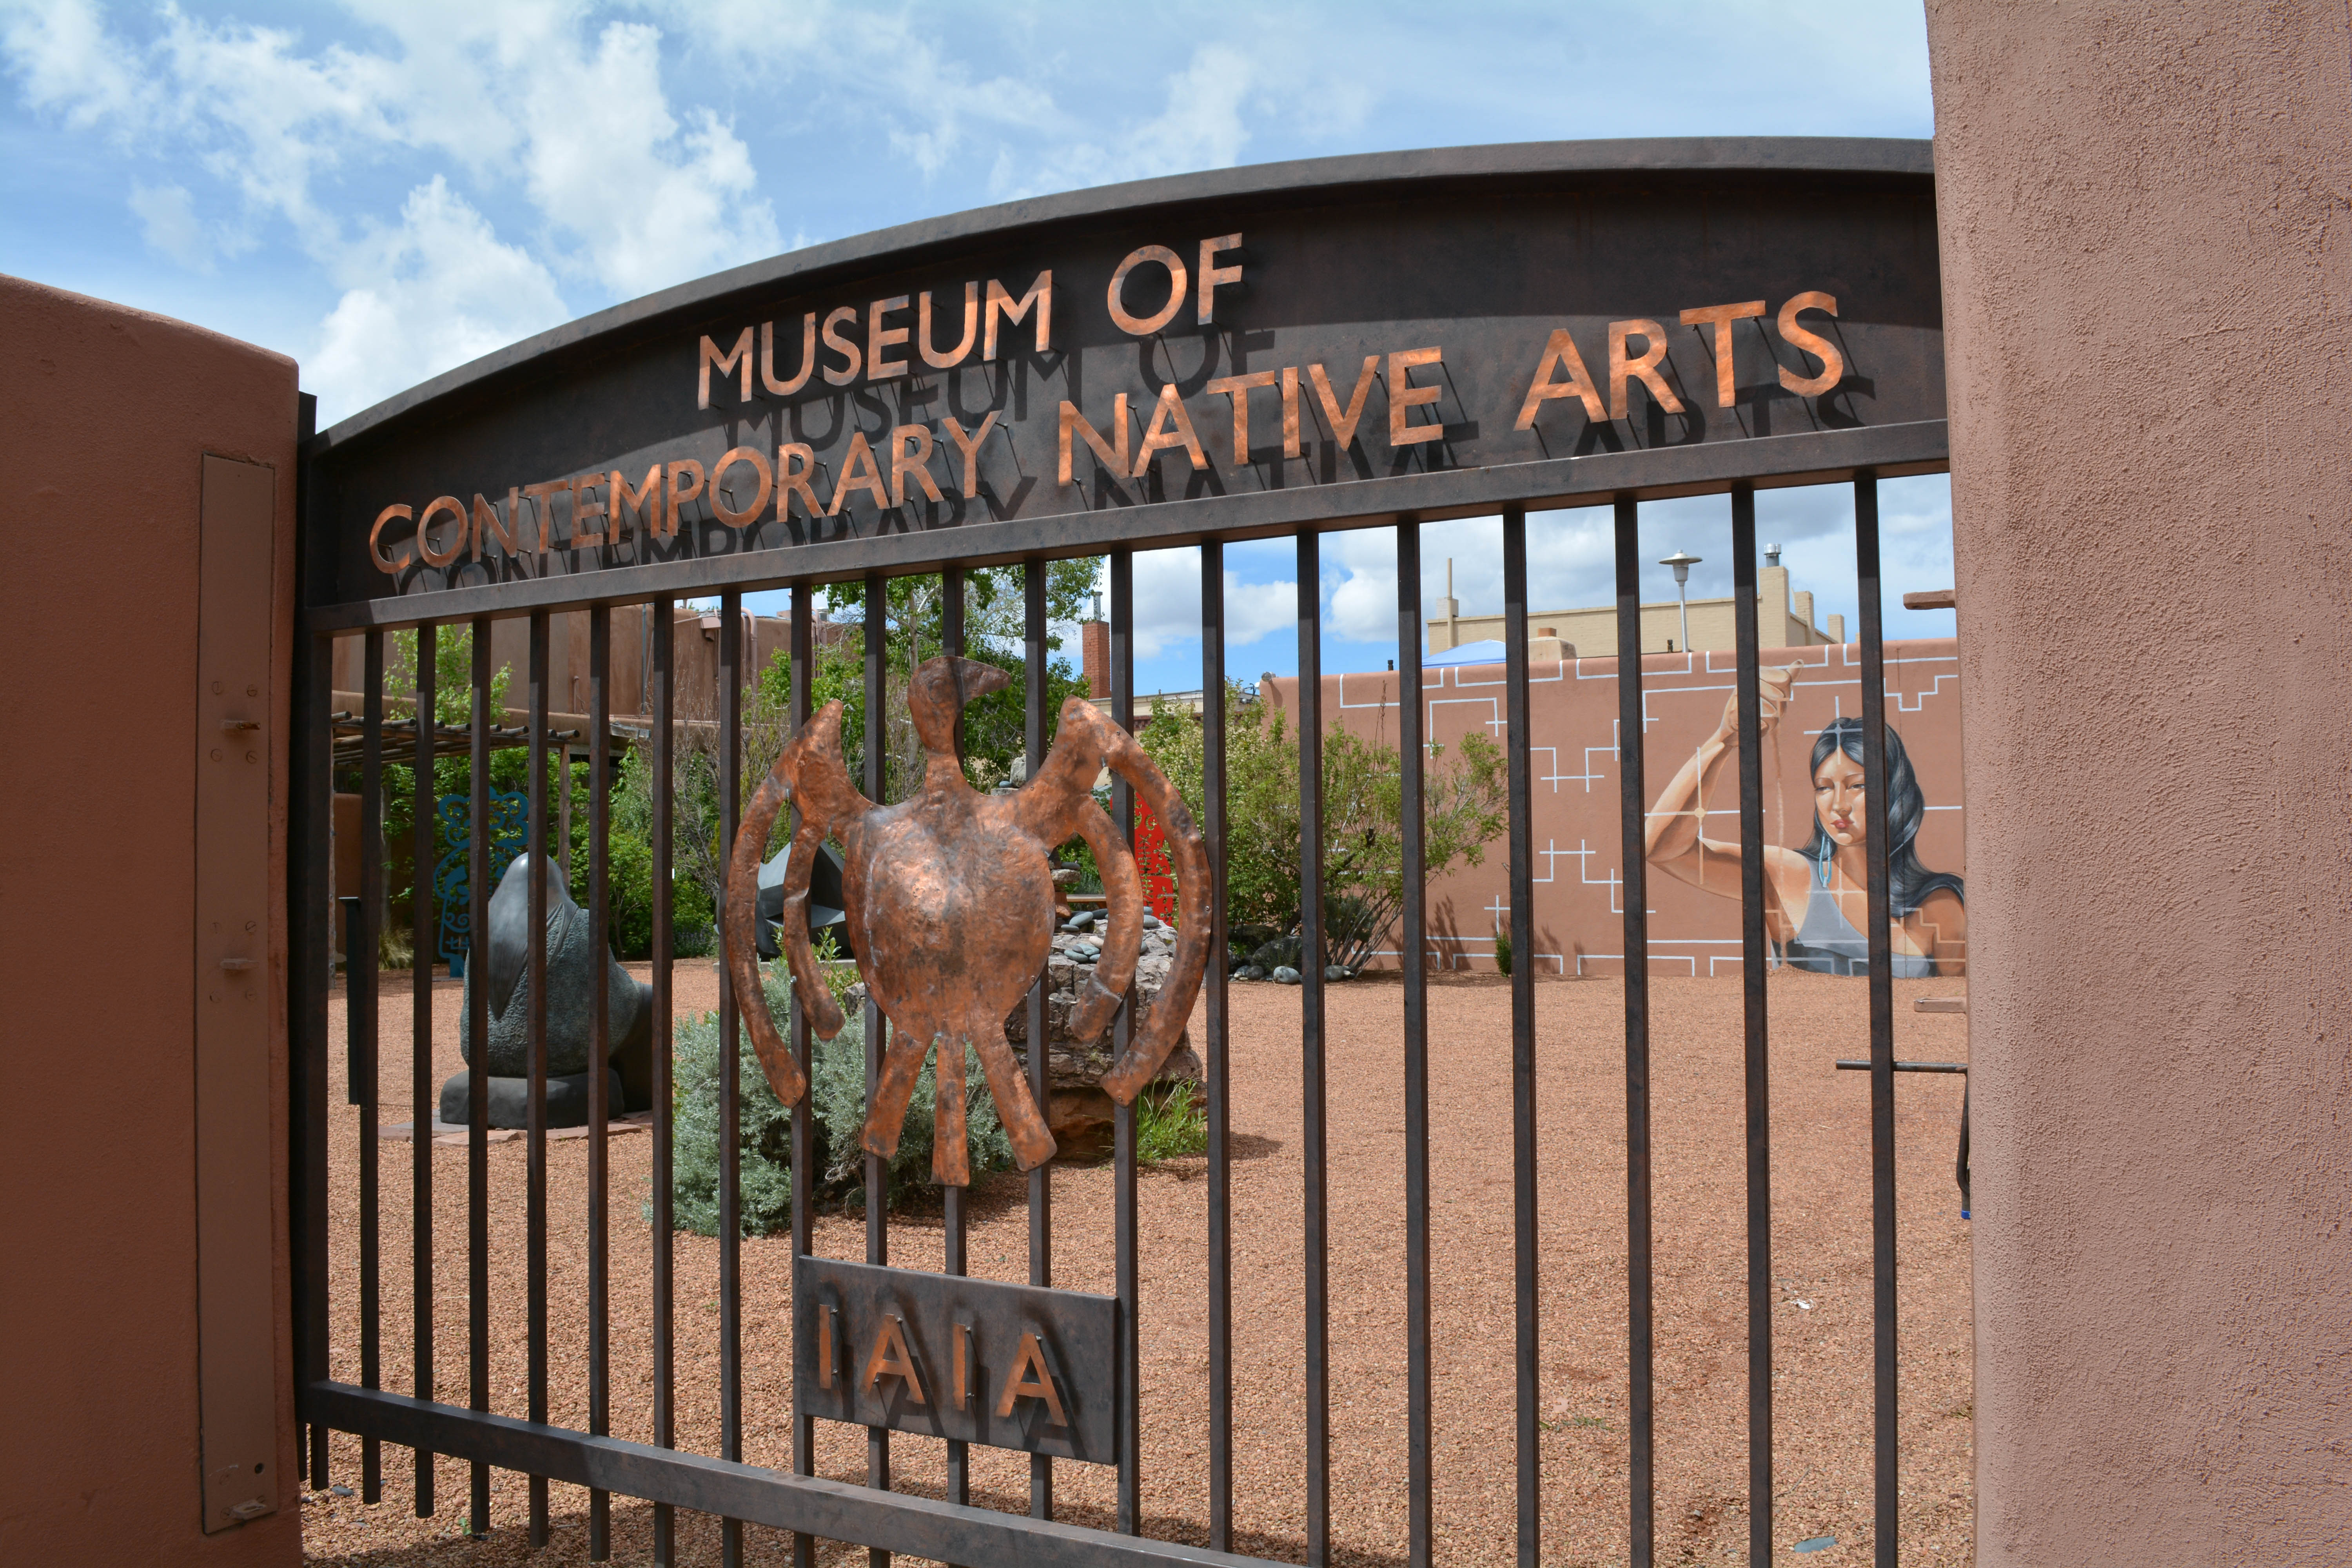
fence, window, advertising, recreation, facade, gate